Piano concertos by Wolfgang Amadeus Mozart

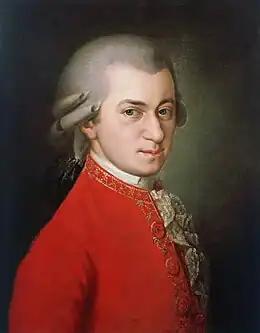
Mozart composed 23 works (plus 7 arrangements) for piano and orchestra from 1773 to 1791

Wolfgang Amadeus Mozart's concertos for piano and orchestra are numbered from 1 to 27. The first four numbered concertos and three unnumbered concertos K. 107 are early works that are arrangements of keyboard sonatas by various contemporary composers. Concertos 7 and 10 are compositions for three and two pianos respectively. The remaining twenty-one are original compositions for solo piano and orchestra. Many of these concertos were composed by Mozart for himself to play in the Vienna concert series of 1784–86.